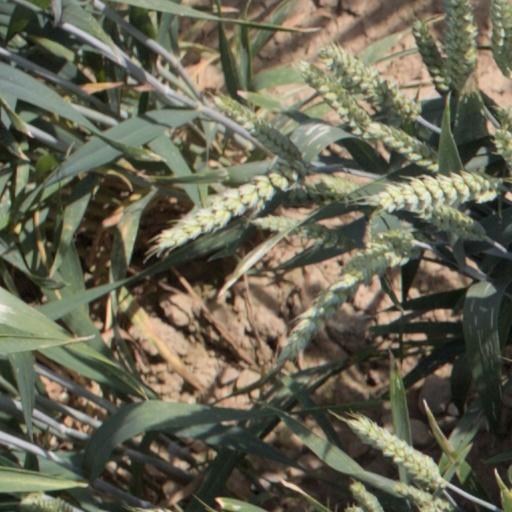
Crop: wheat